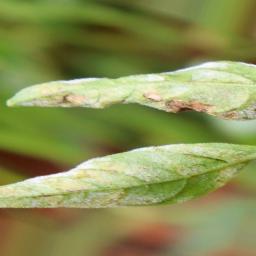
Label: powdery mildew